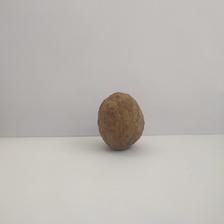
Size: Spoiled